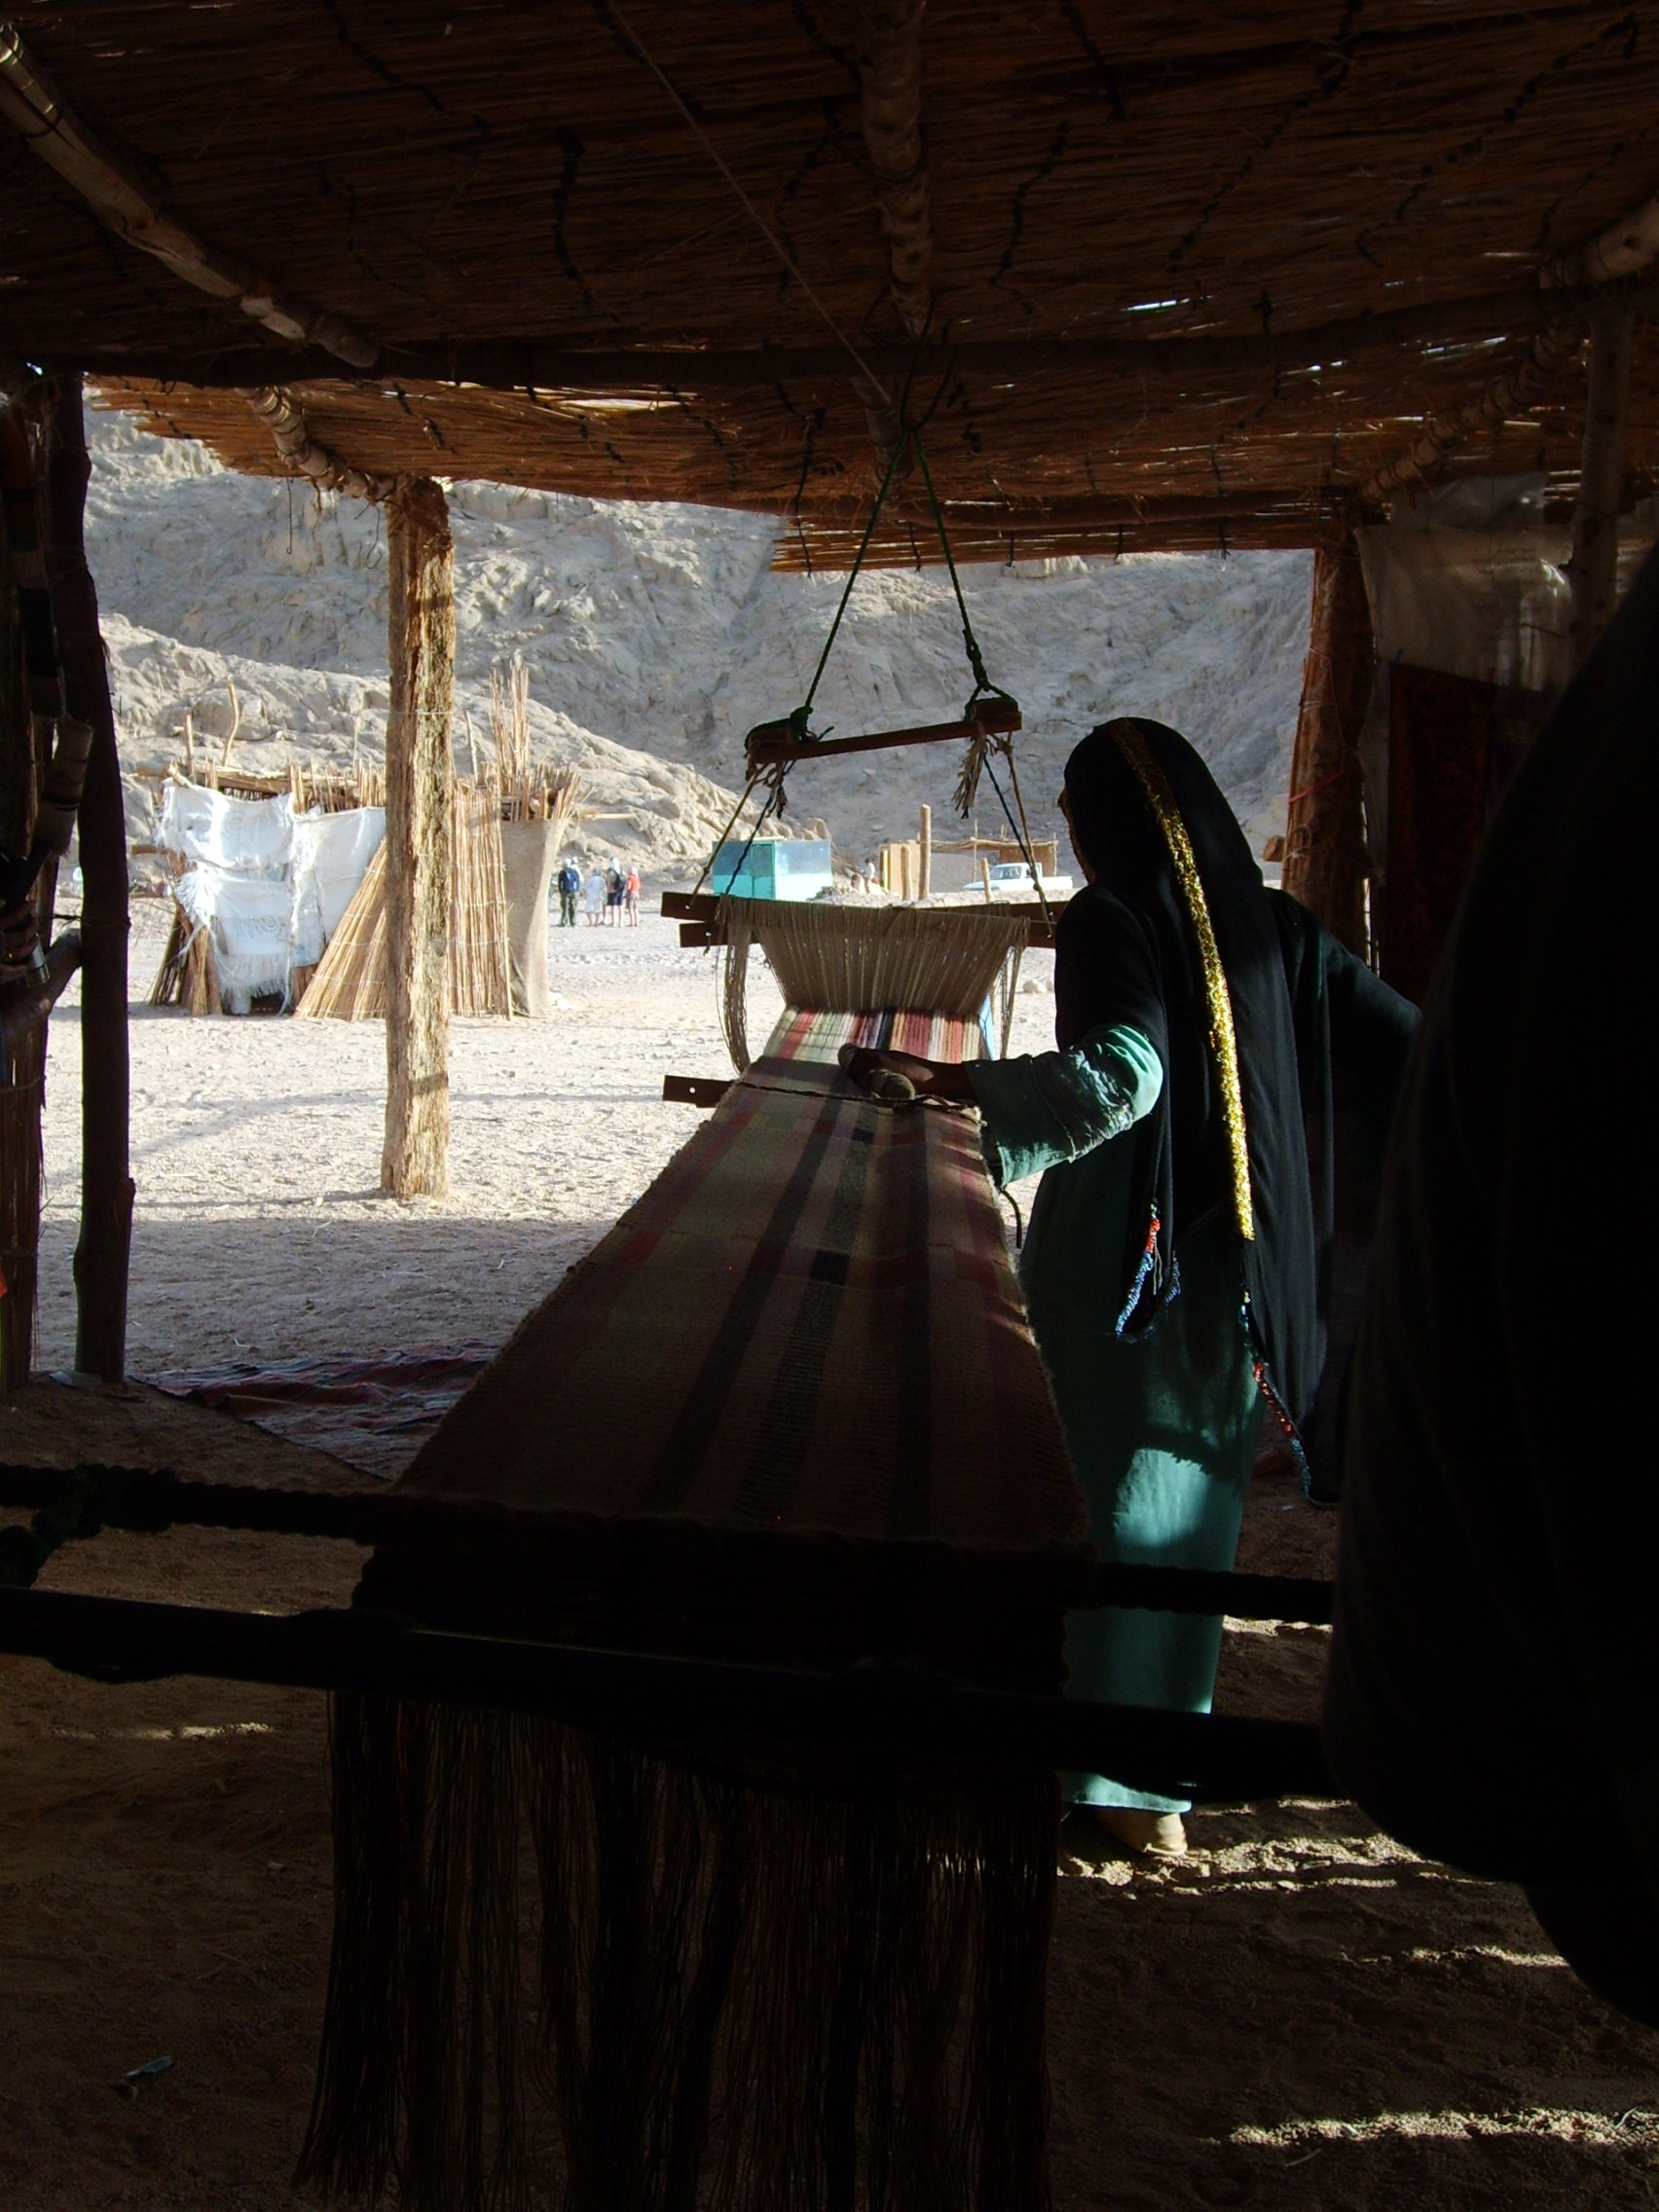
work, light, wood, woman, night, desert, evening, darkness, lighting, egypt, temple, history, image, veil, screenshot, ancient times, weaving